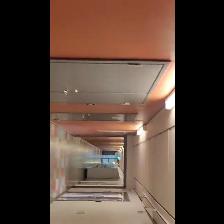
Label: NonHuman